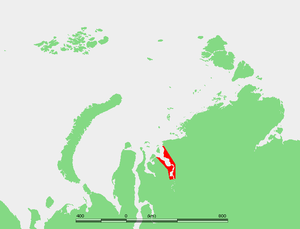
Jenisejbugten
Jenisejbugtens beliggenhed.
Jenisejbugten er en stor bugt i det nordlige Rusland. Den ligger længst mod nord i Krasnojarsk kraj, hvor floden Jenisej udmunder i Karahavet.